The Butterfly Circus

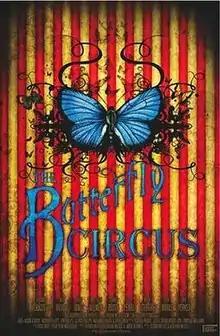

The Butterfly Circus is a short independent film, created by Joshua and Rebekah Weigel in 2009.